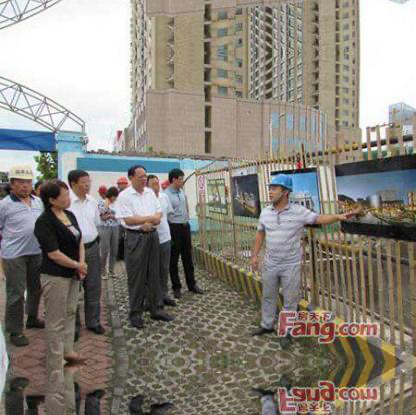
Objects in the image:
label: helmet
label: helmet
label: head
label: head
label: head
label: head
label: head
label: helmet